Theophilos (emperor)

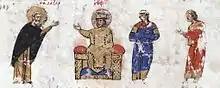
Theophilos argues with the iconophile monk Lazarus.

The capture of Palermo by the Arabs, Theophilos' defeat in Cappadocia in 831 and the discovery of a treasonous plot by iconodules in Constantinople likely pressured the Emperor into enacting an iconoclastic policy that was more severe than that of his father, which Theophilos had maintained from the beginning of his reign. He was supported by John the Grammarian, patriarchal "synkellos" (secretary) of Patriarch Antony I of Constantinople. "Theophanes Continuatus" reports that Theophilos forbade the painting of religious images and removed existing images, replacing them with secular images (e.g., of birds and animals), on similar grounds expressed in the "Acts" of the Council of Constantinople of 815. In 833, he persecuted iconodules who were not in communion with the Patriarch by ordering the seizing of the property of those who helped or sheltered them. However, the letter of Michael II to Carolingian Emperor Louis the Pious establishes that images that were not readily accessible and suspended high up in churches were permitted and commonplace.